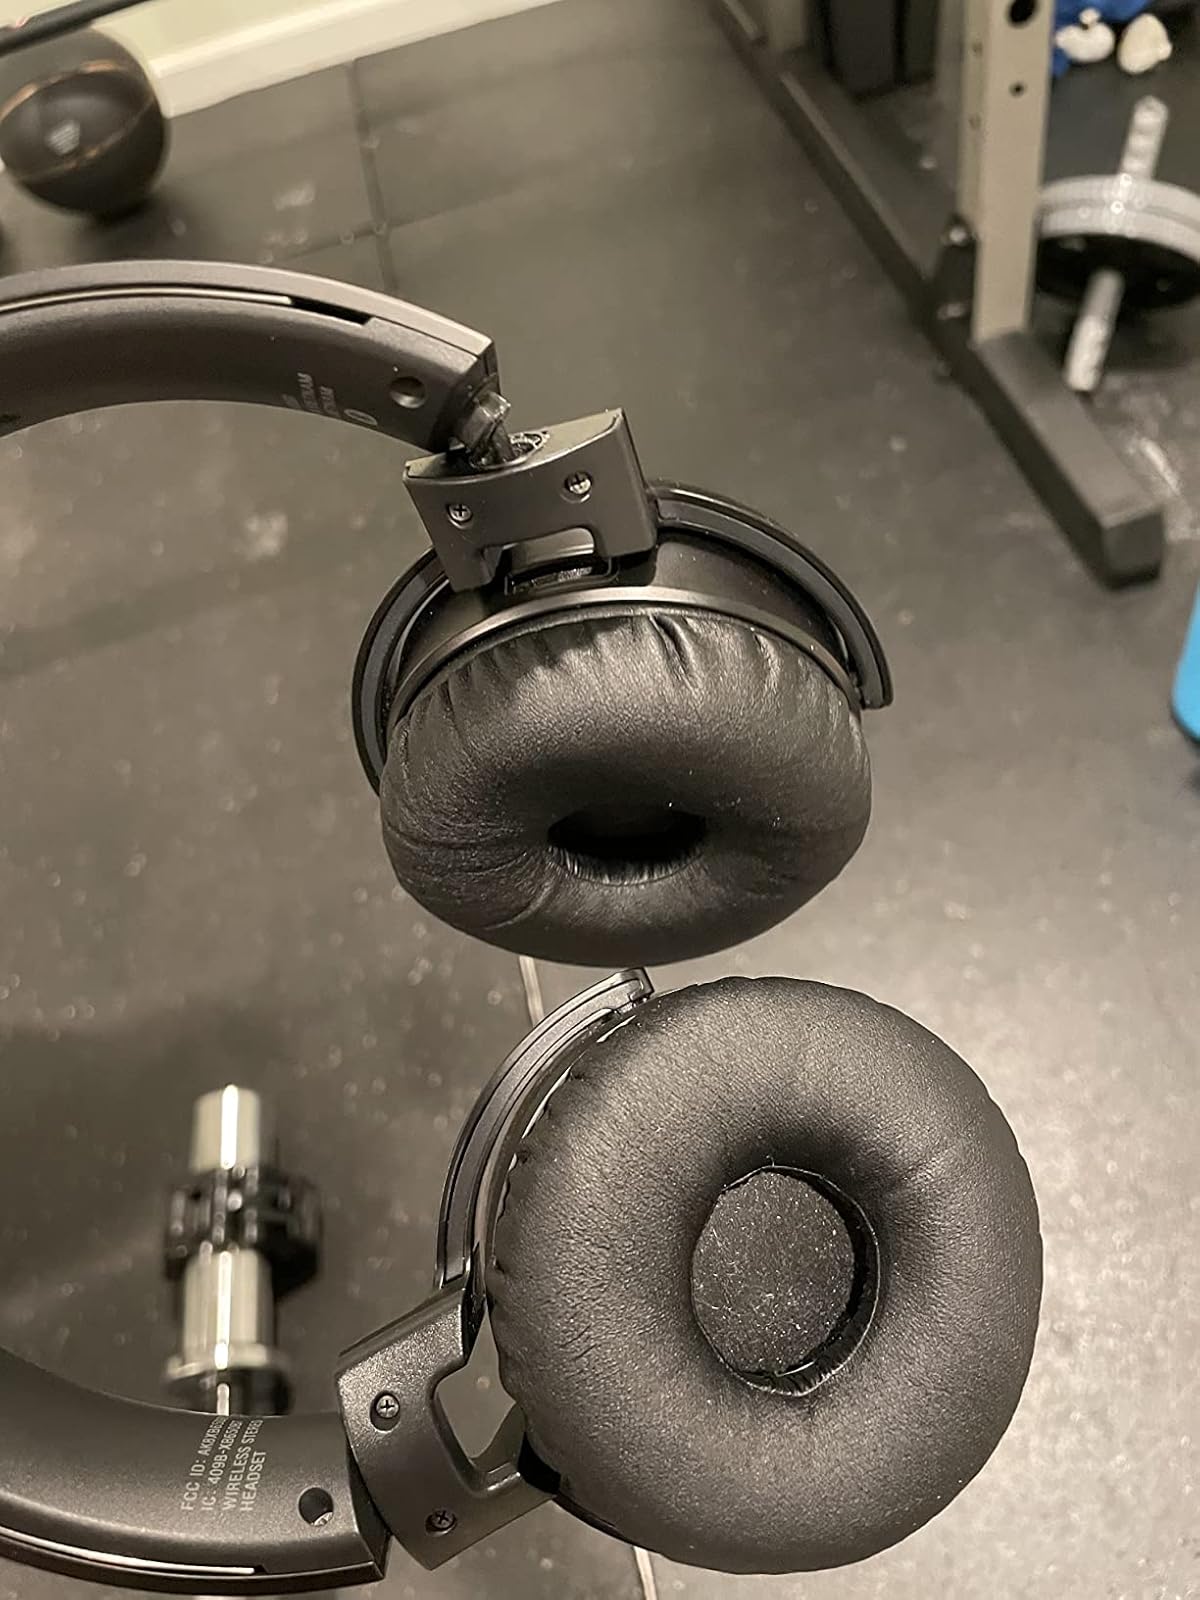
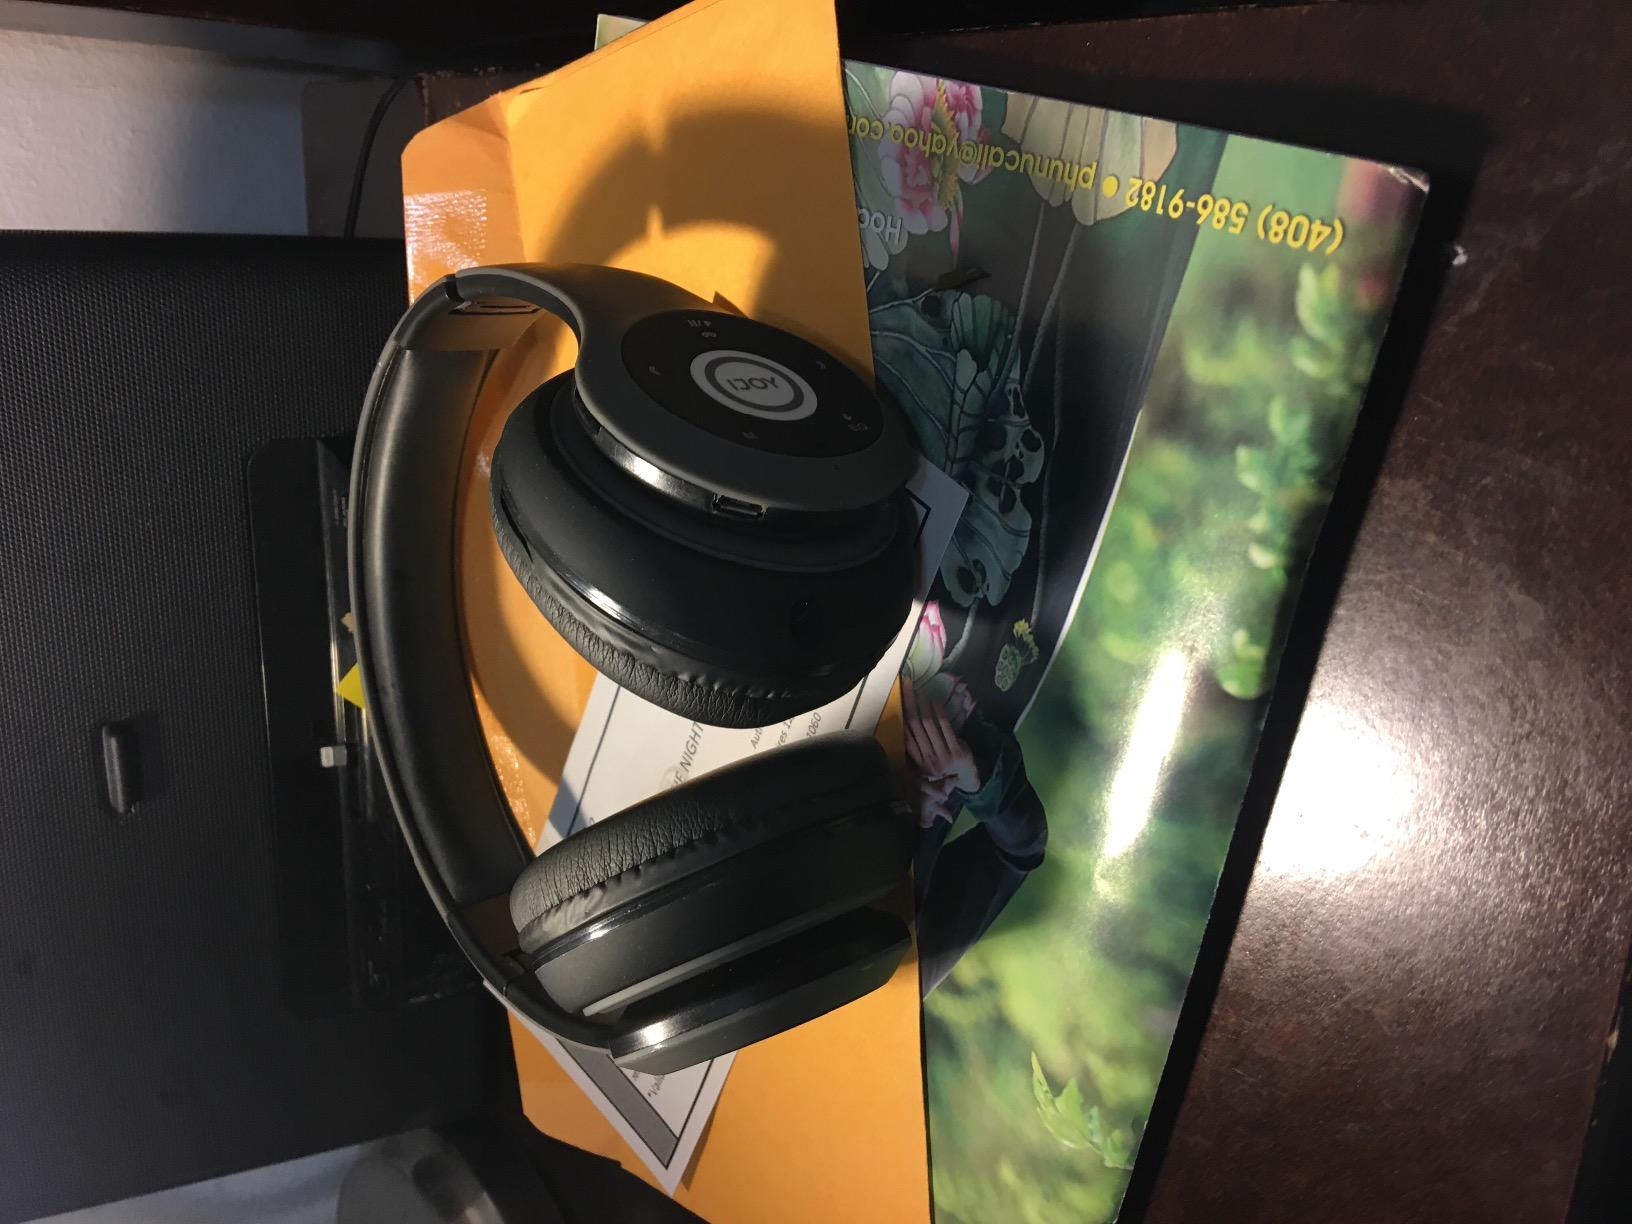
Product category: headphones
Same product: no